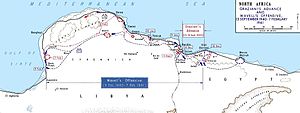
Ørkenkrigen / Italiensk offensiv
Grazianis fremrykning og Wavells offensiv — 13. september 1940 - 7. februar 1941
Ørkenkrigen eller Kampagnen i den Vestlige Ørken var den indledende del af Felttoget i Nordafrika under 2. verdenskrig.